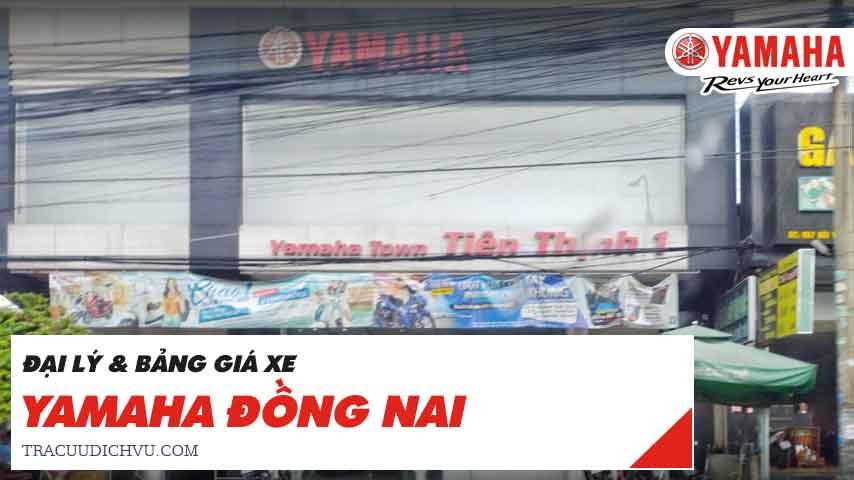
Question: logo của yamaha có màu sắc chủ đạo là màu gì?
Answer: màu đỏ